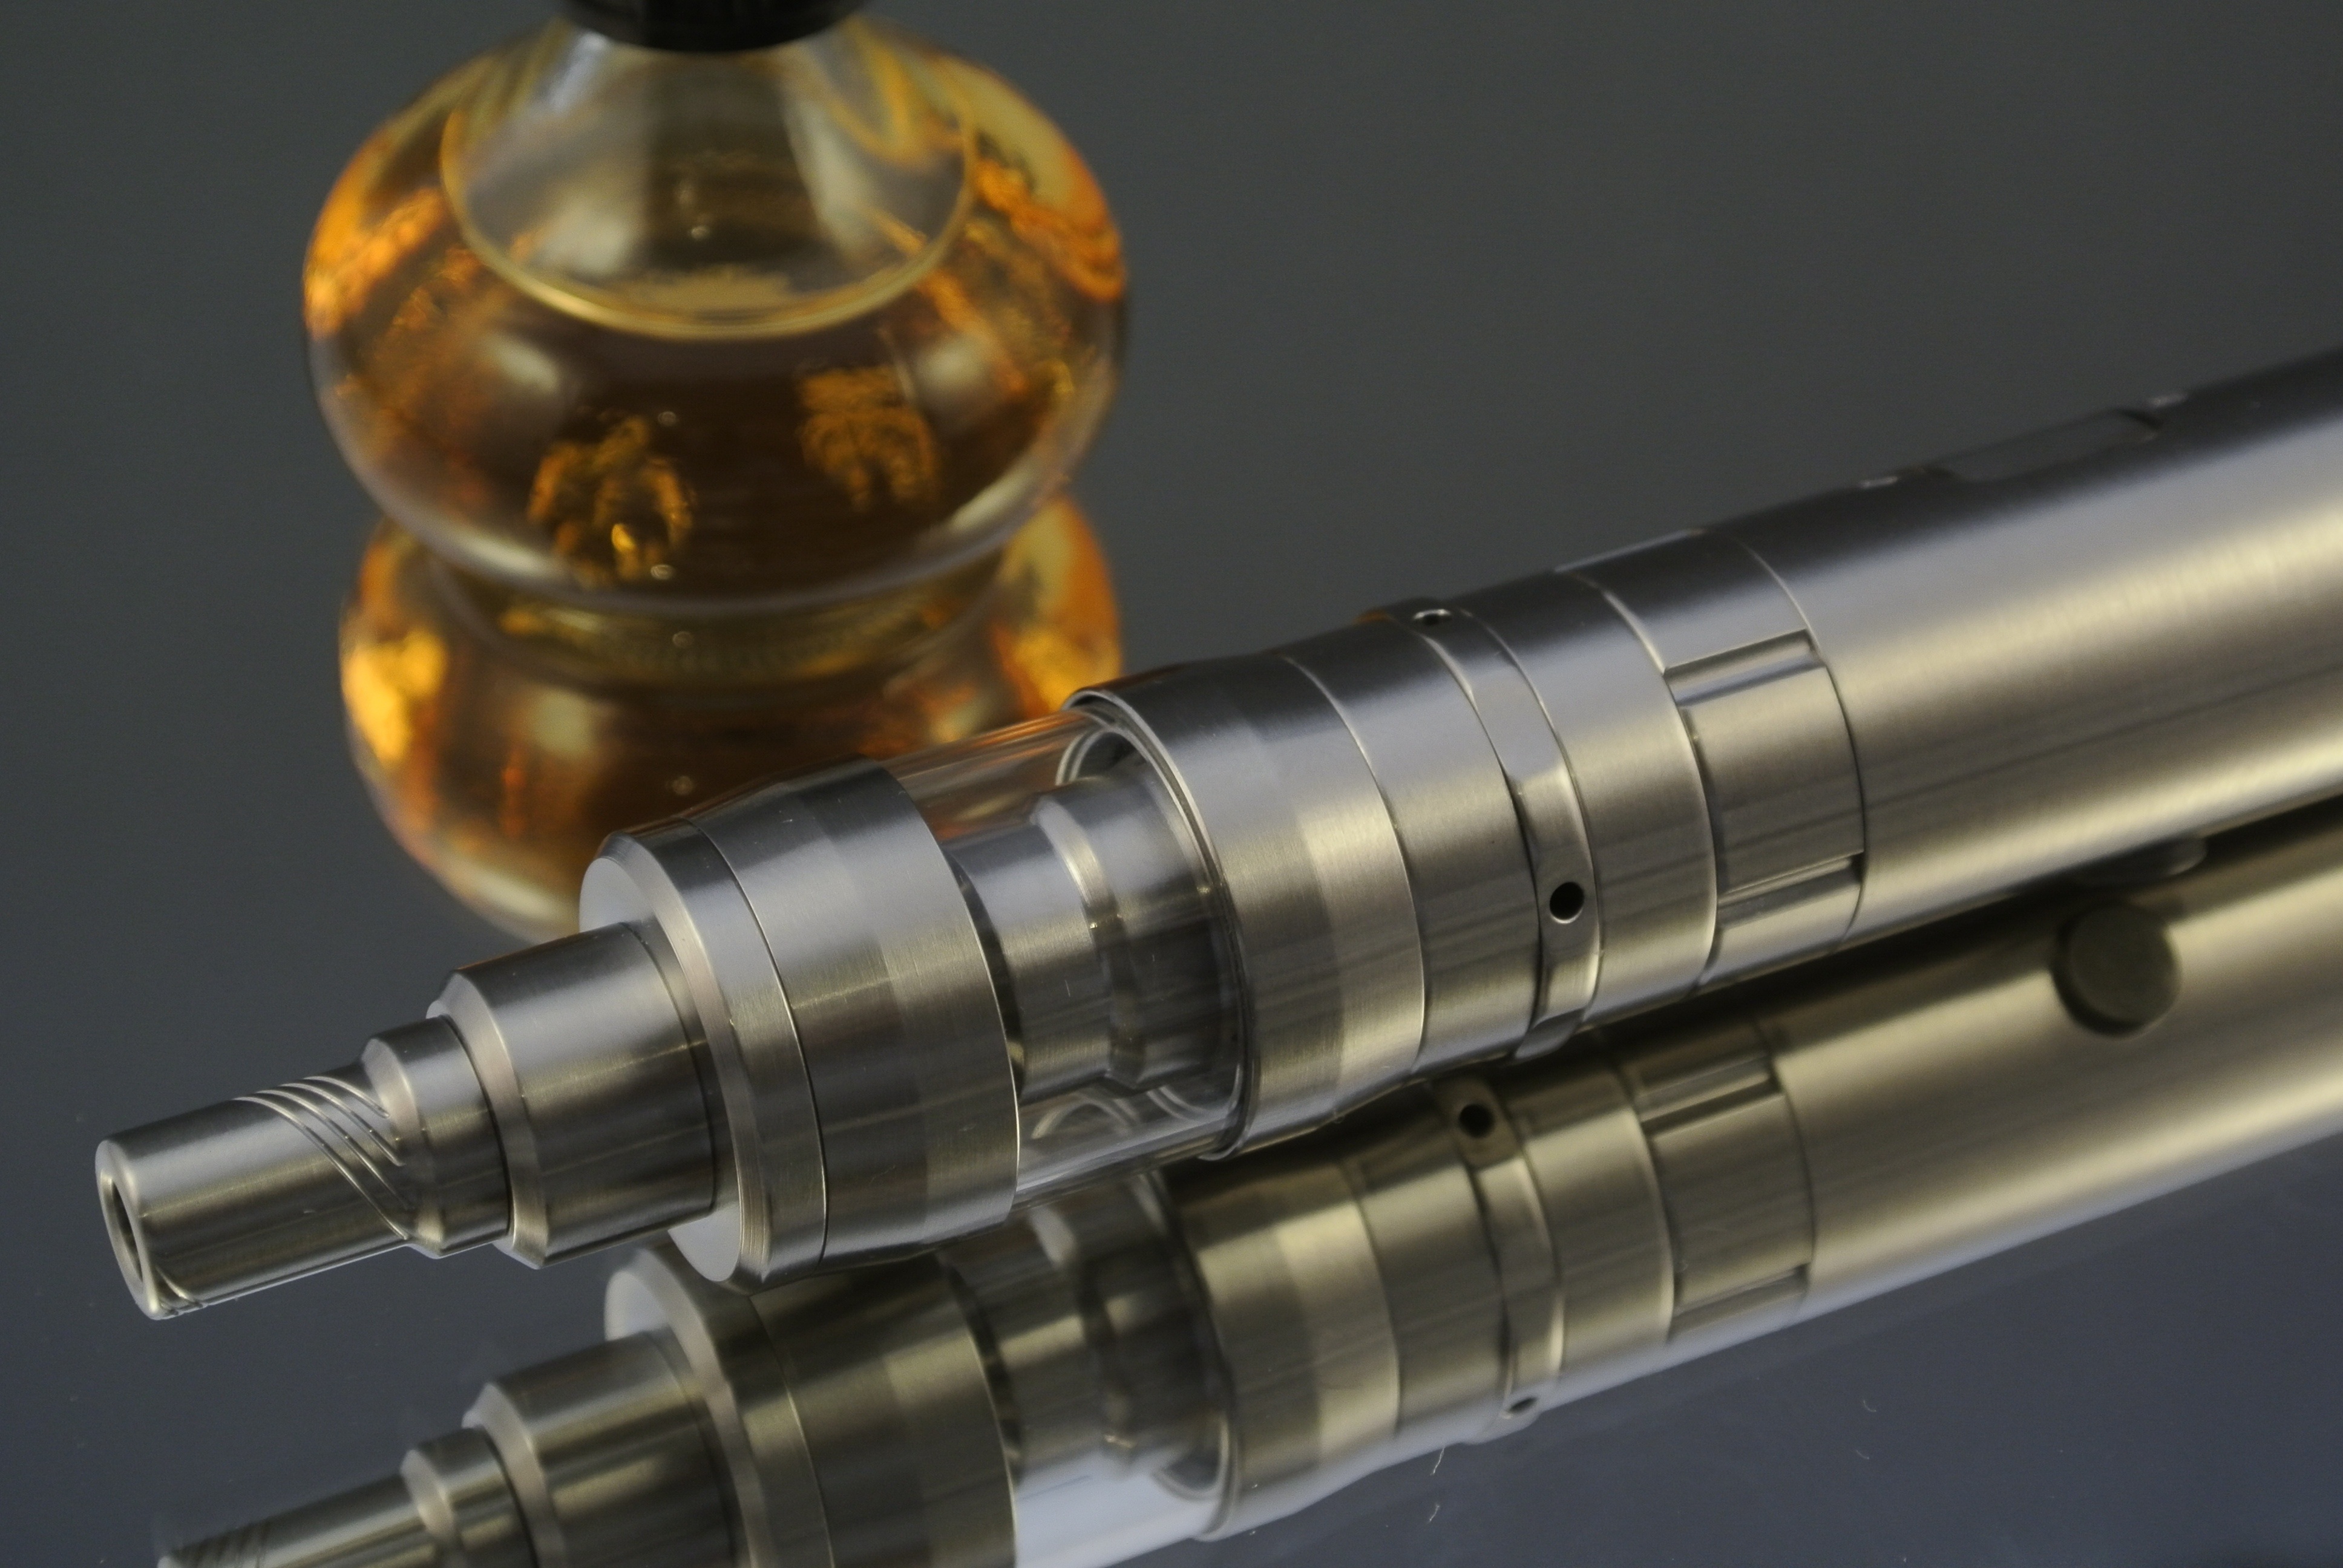
steam, product, firearm, e cigarette, gun barrel, kayfun